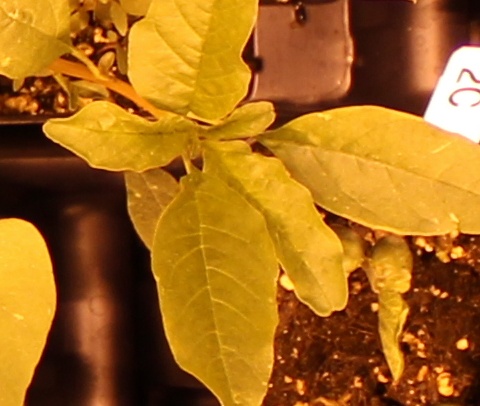
Label: Waterhemp